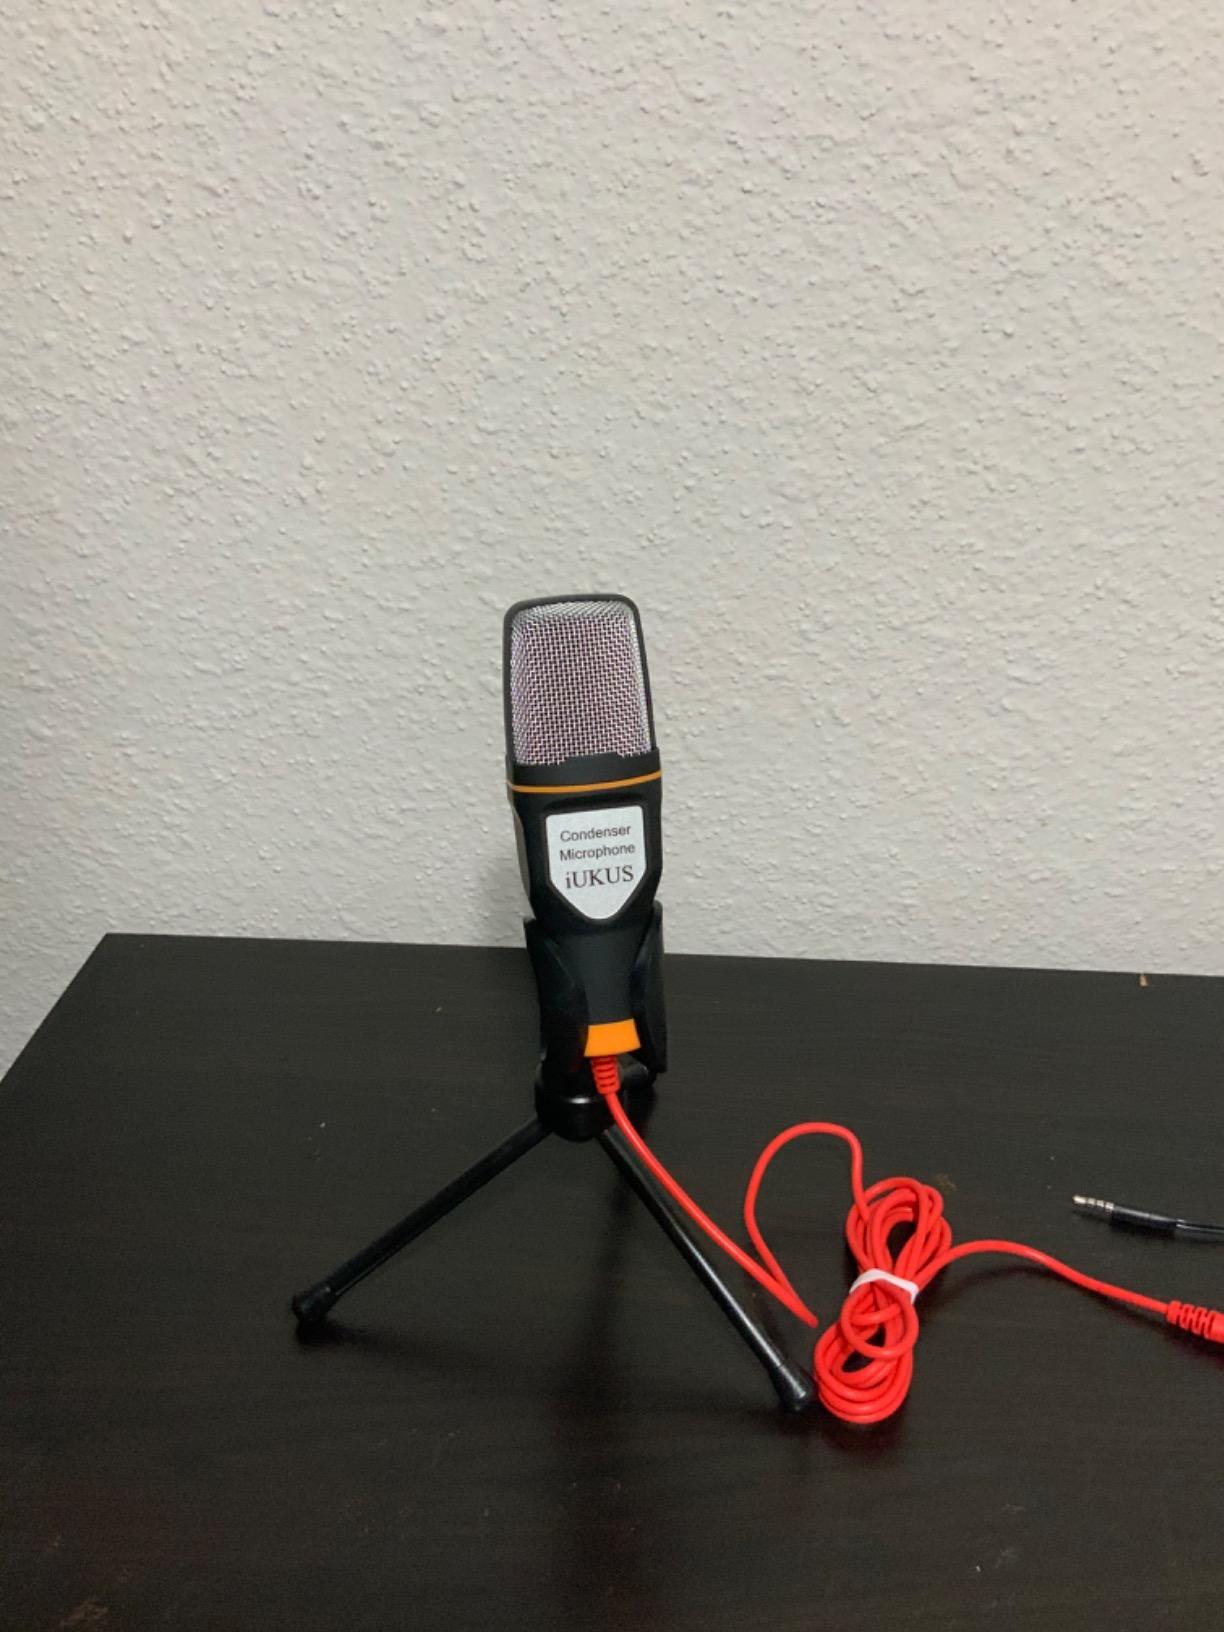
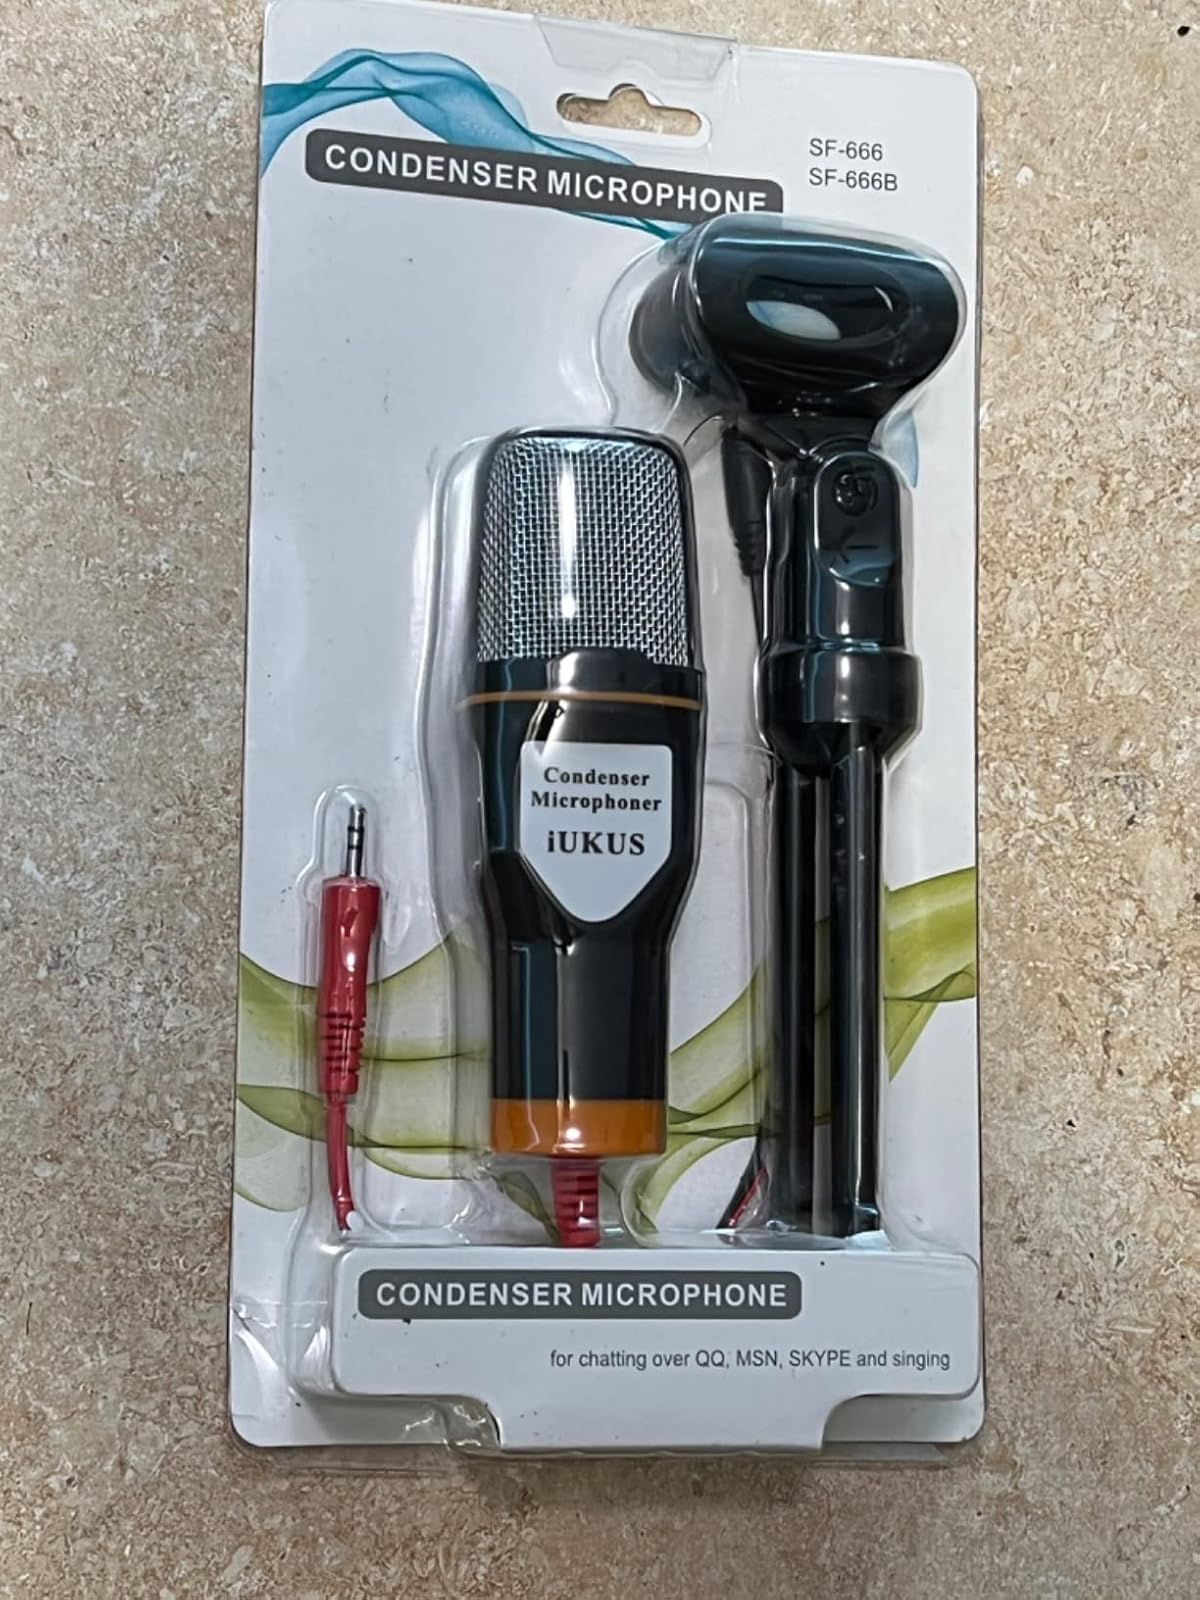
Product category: microphone
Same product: yes